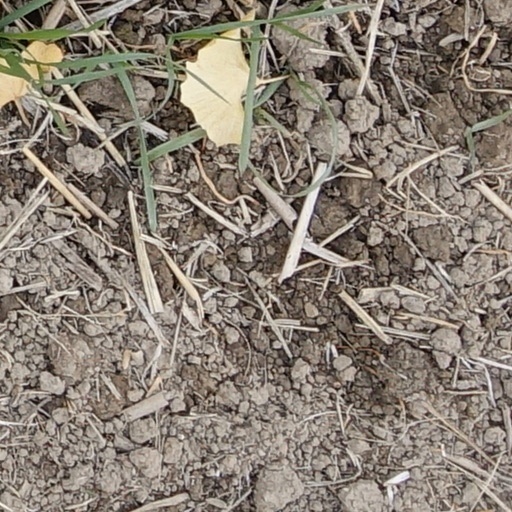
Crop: wheat